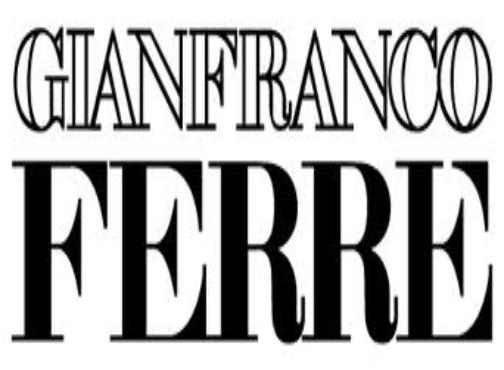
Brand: Gianfranco Ferre
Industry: Necessities